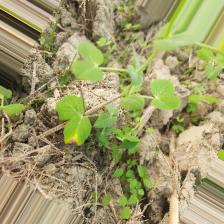
Label: Ascochyta blight